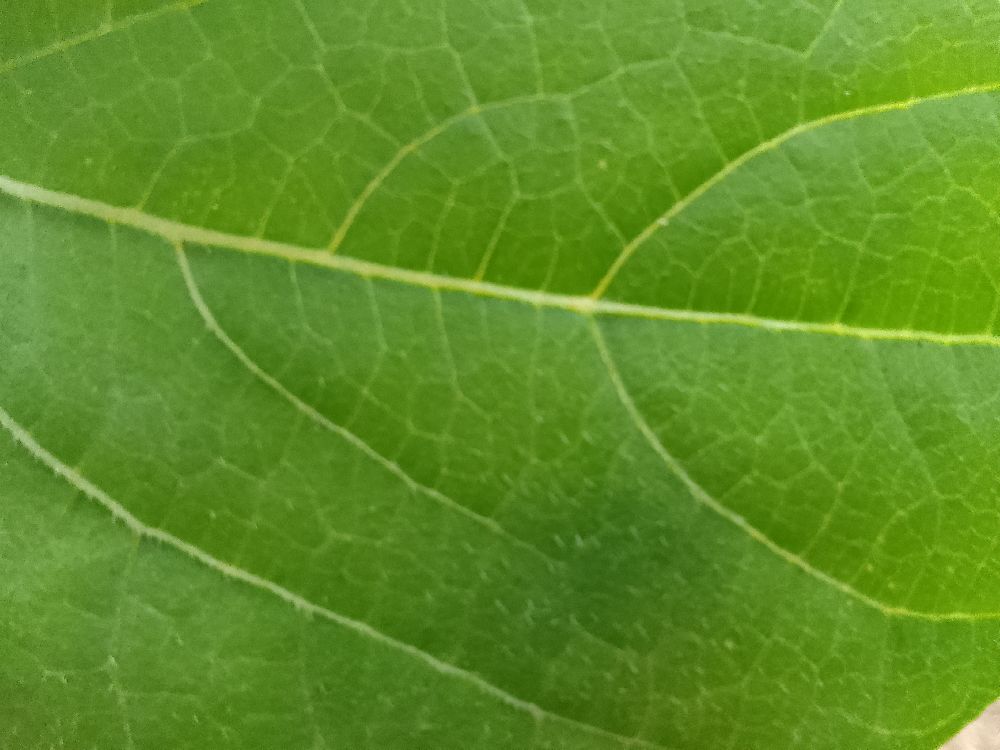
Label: healthy